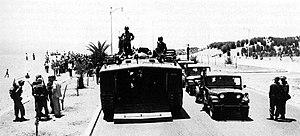
La crise de 1958 au Liban est une crise politique libanaise causée par des tensions politiques et religieuses internes au pays. Elle voit l'intervention des forces américaines.
1958 est une année commune commençant un mercredi.